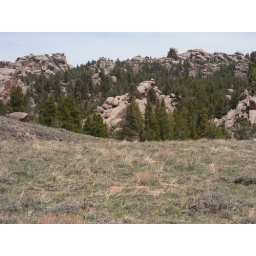
the Vedauwoo forest of rocks and granite formations in Medicine Bow national park